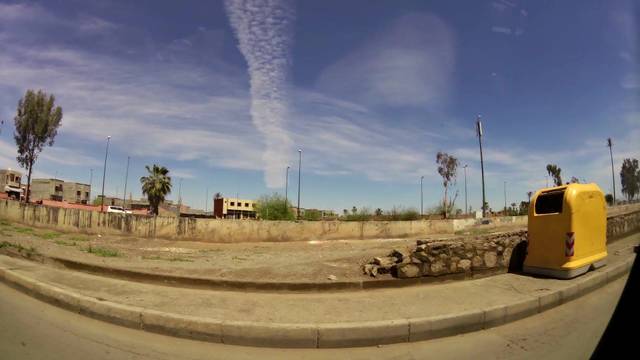
Region: Morocco
Coordinates: 31.622, -7.969